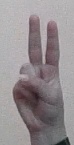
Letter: taa